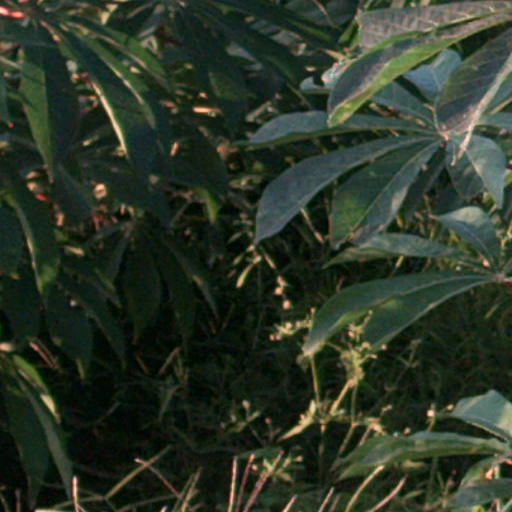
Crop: cassava